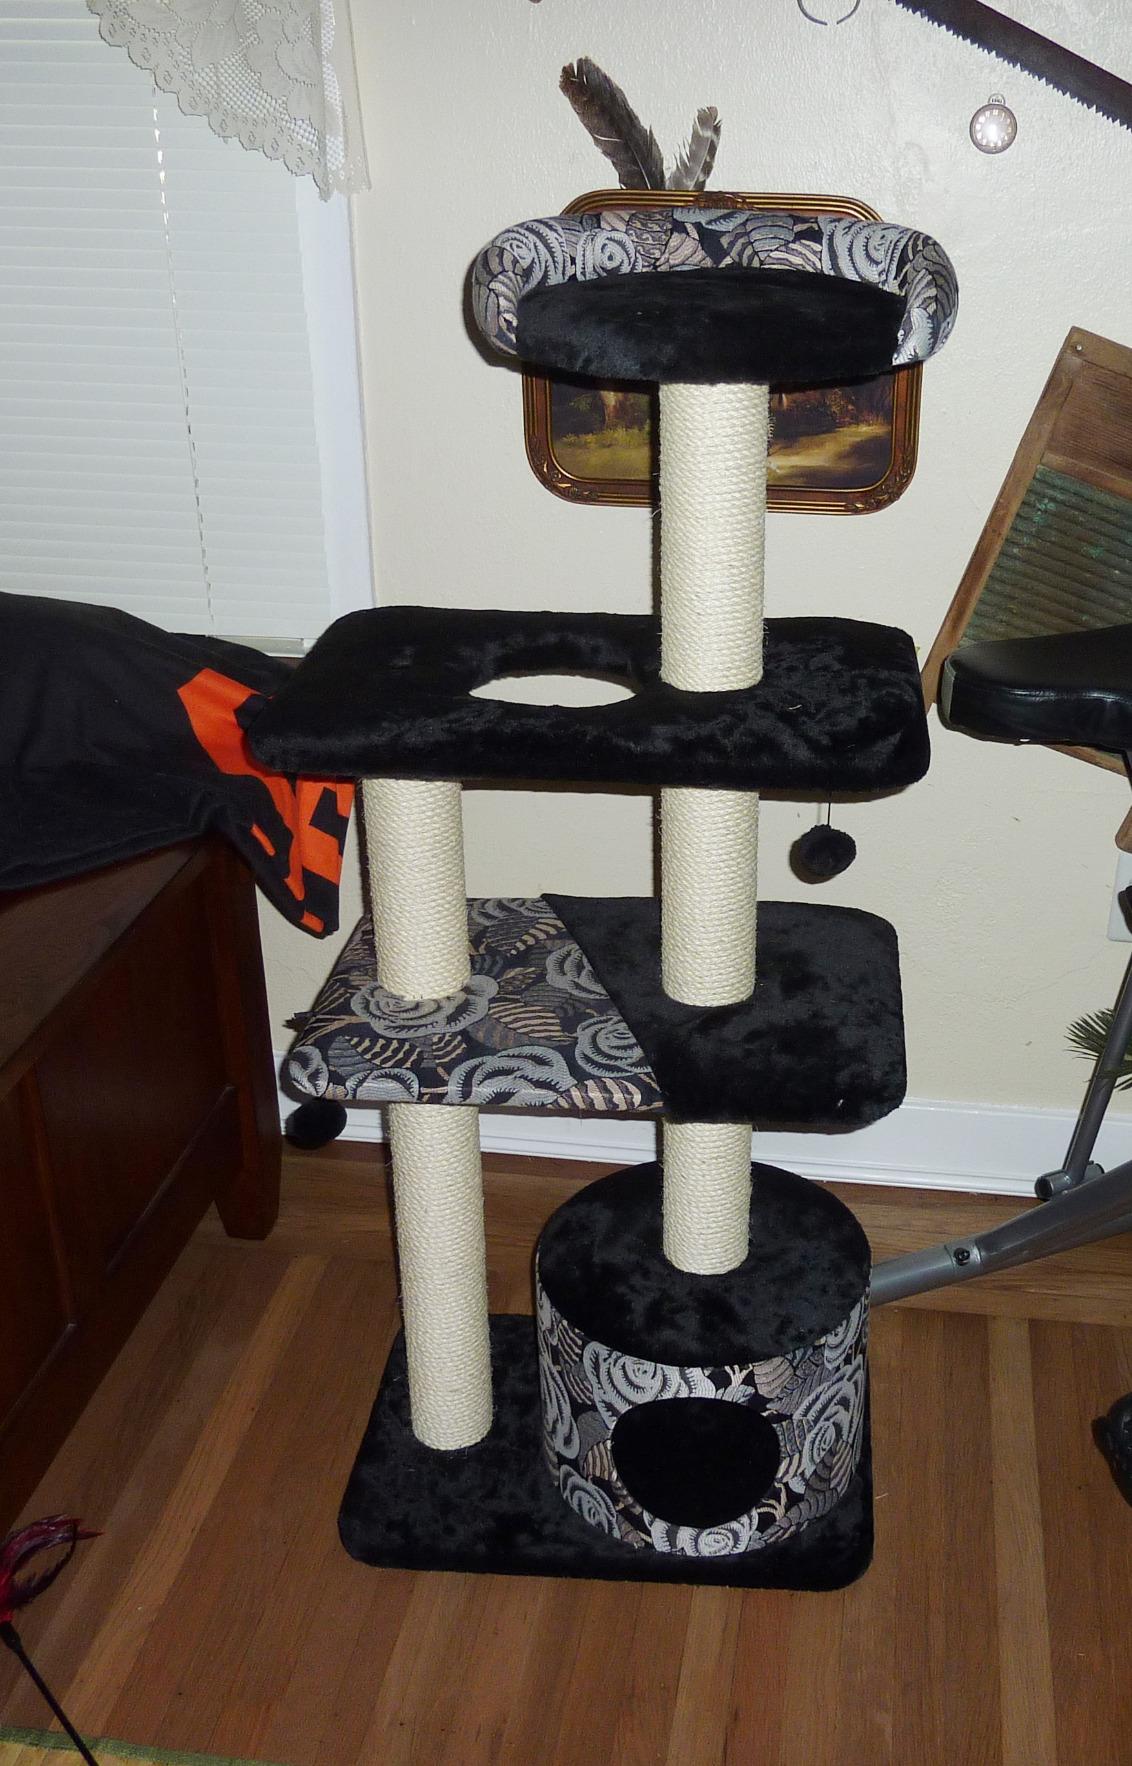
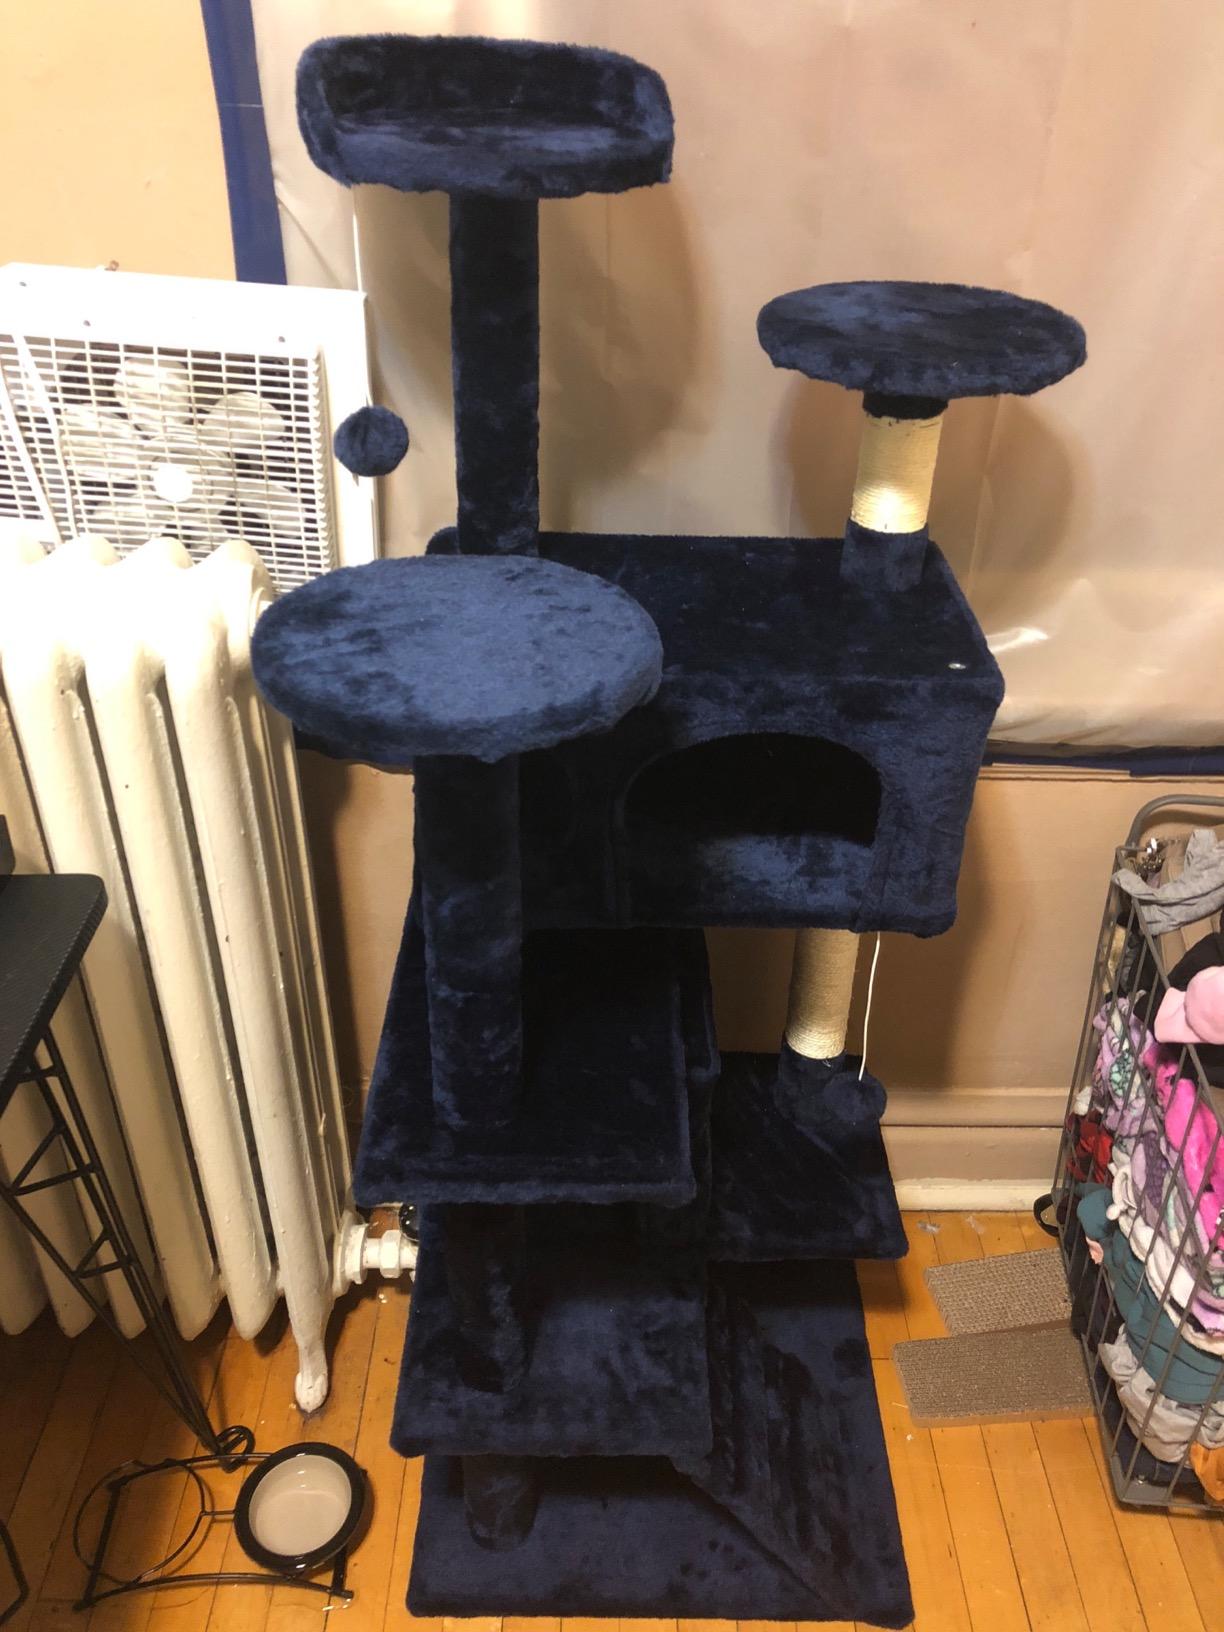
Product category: items_cat tree
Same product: no